Willis Tower

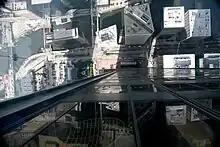
View of the wall of the tower from the Skydeck

On May 25, 1981, Dan Goodwin, wearing a homemade Spider-Man suit while using suction cups, camming devices, and sky hooks, and despite several attempts by the Chicago Fire Department to stop him, made the first successful outside ascent of the tower. Goodwin was arrested at the top after the seven-hour climb and was later charged with trespassing. Goodwin stated that the reason he made the climb was to call attention to shortcomings in high-rise rescue and firefighting techniques. After a lengthy interrogation by Chicago's District Attorney and Fire Commissioner, Goodwin was officially released from jail.